Tell-All

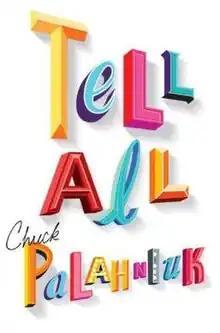
First edition cover

Tell-All is a novel by Chuck Palahniuk, released on May 4, 2010. It is his 11th novel. A preview video, with the tagline: "Boy Meets Girl. Boy Gets Girl. Boy Kills Girl?" was released to entice fans prior to the novel's release.